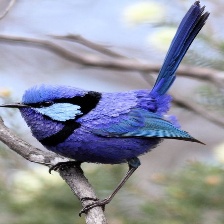
Species: SPLENDID WREN
Scientific name: MALURUS SPLENDENS